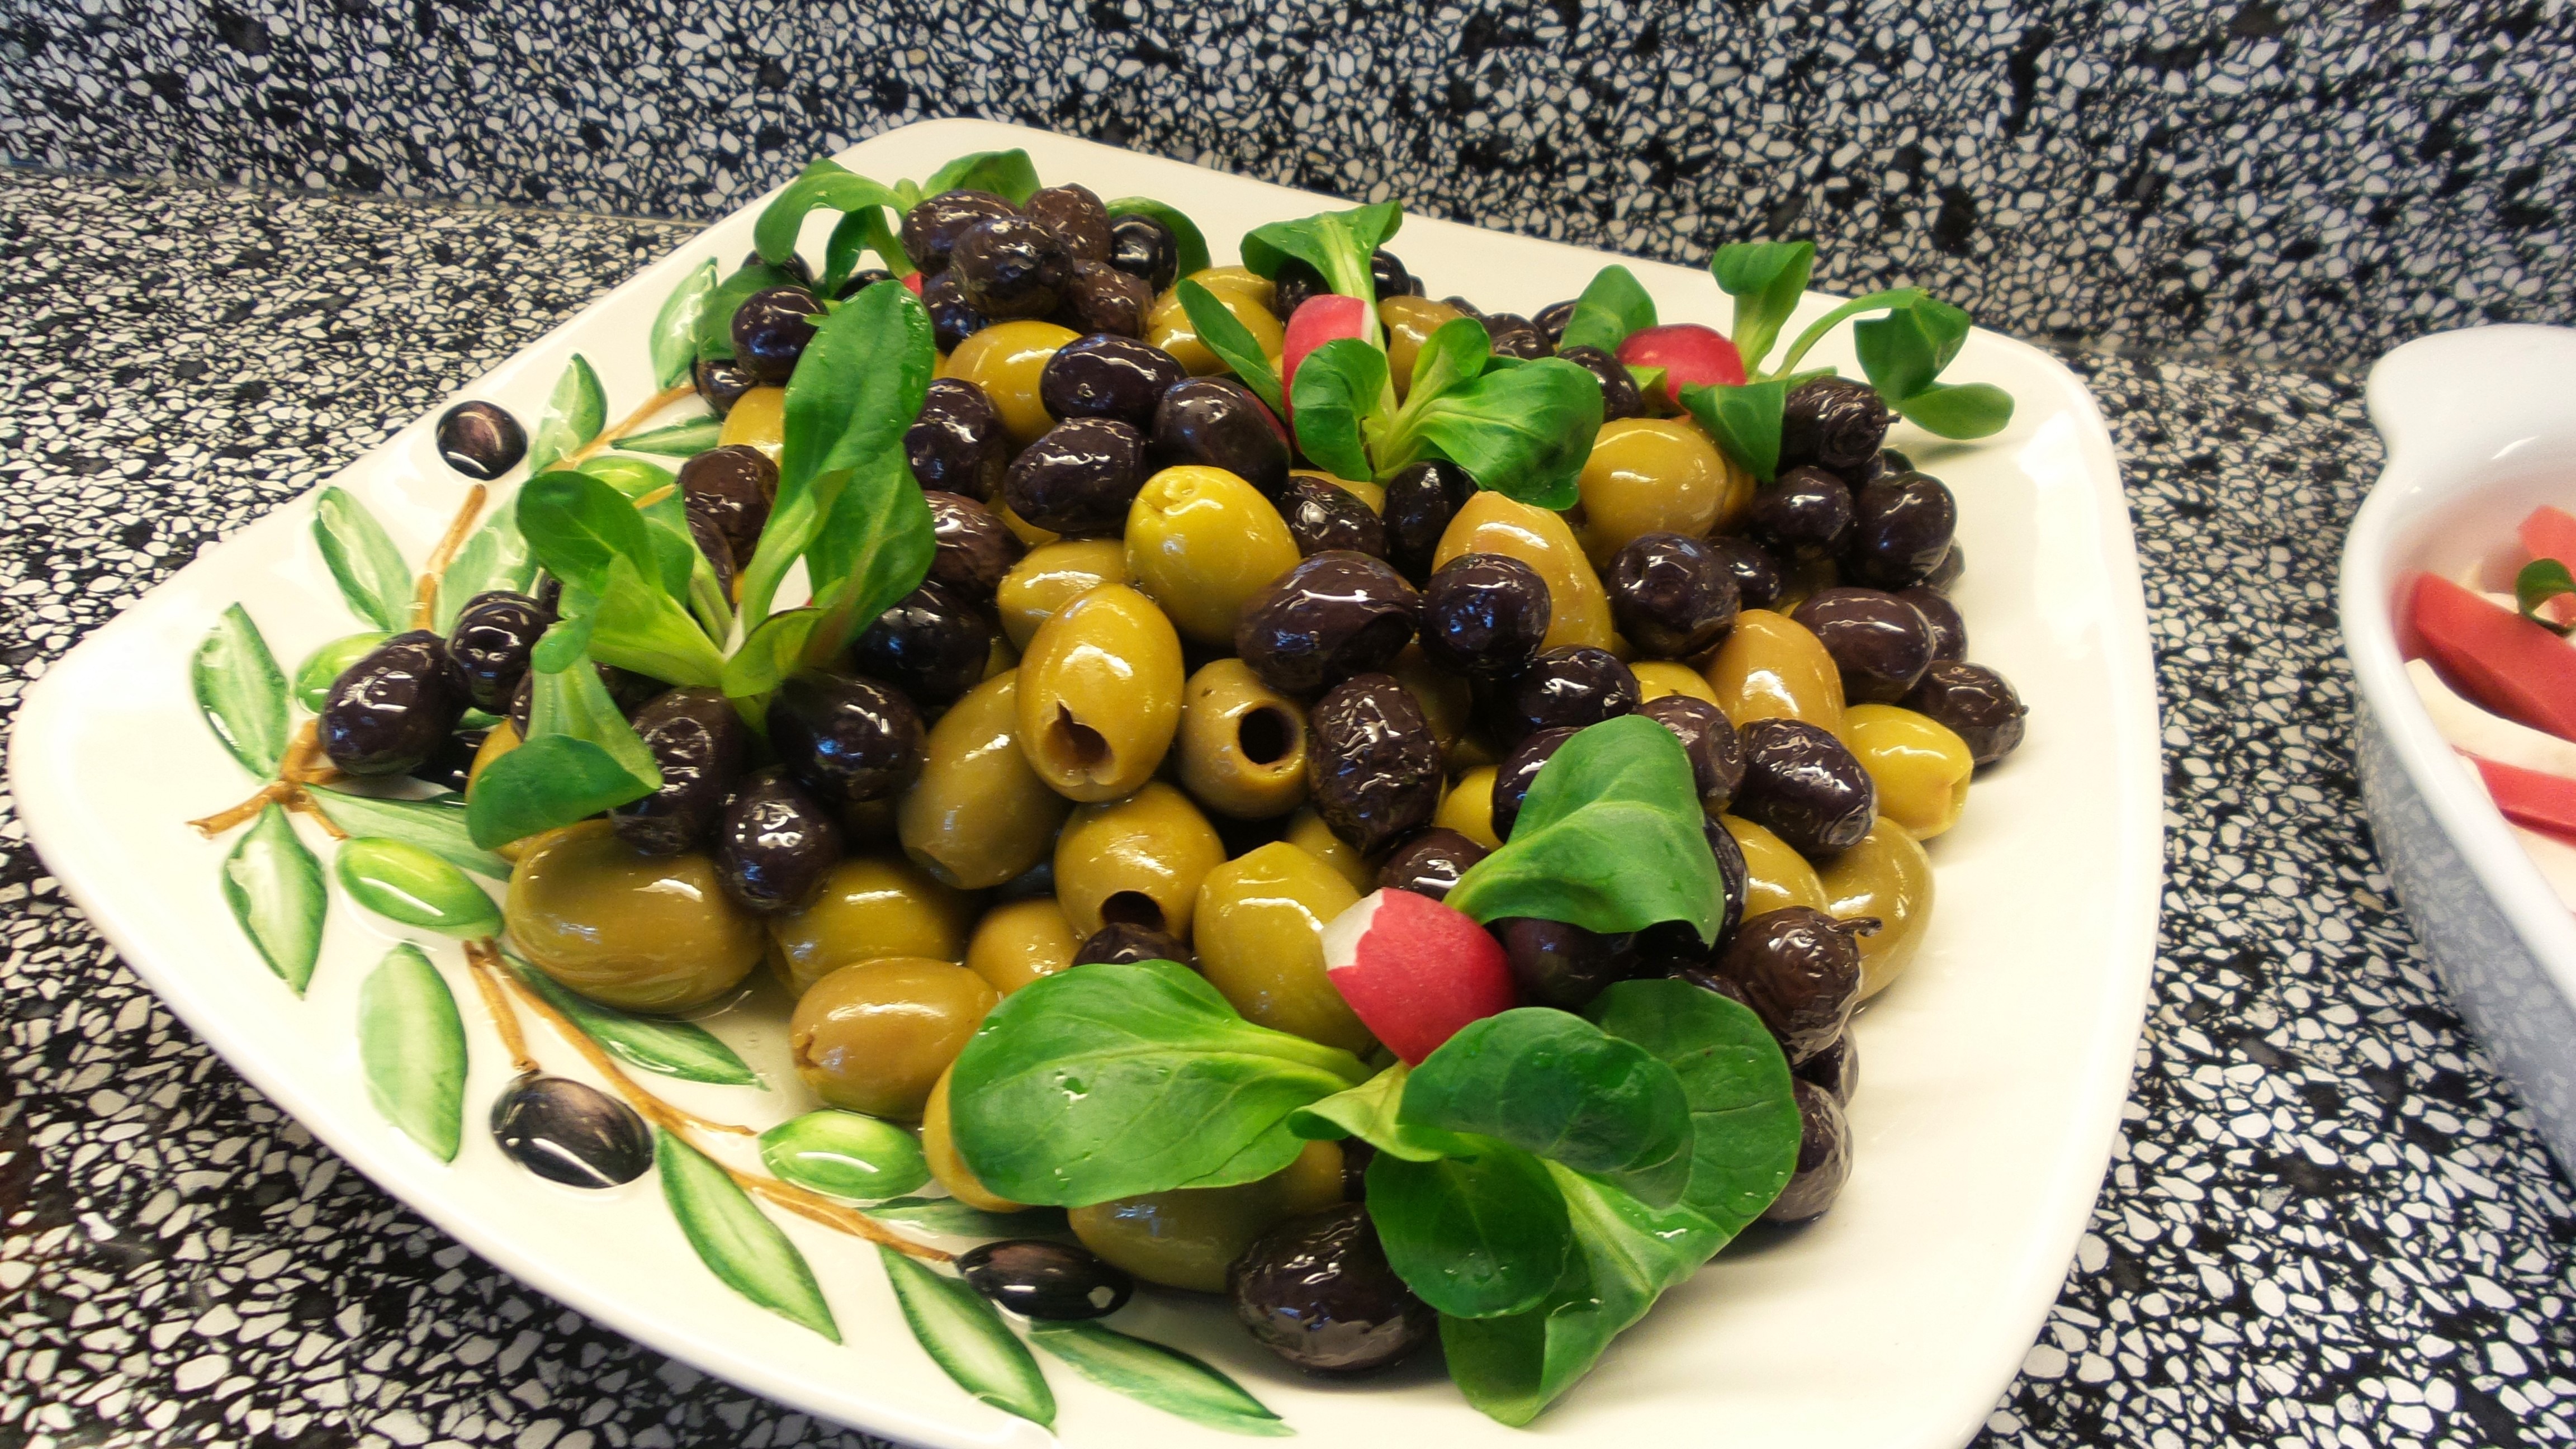
plant, fruit, dish, meal, food, mediterranean, produce, black, eat, cuisine, delicious, fruits, olives, and, olive, filled, farmers local market, flowering plant, drupe, gr ne, land plant